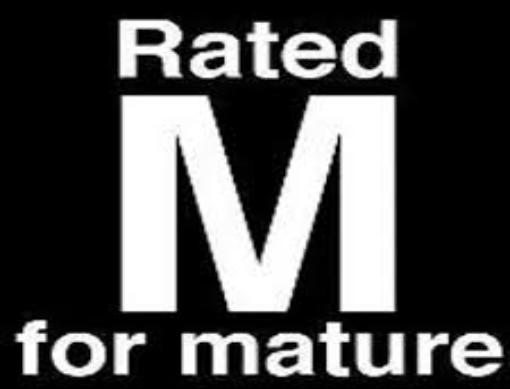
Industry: Others